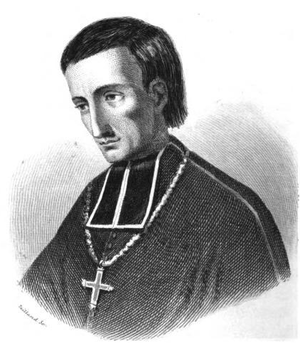
Paul Georges Marie Dupont des Loges, né à Rennes le 11 novembre 1804, et décédé le 18 août 1886, est un ecclésiastique et homme politique d'origine française qui fut évêque de Metz et député au Reichstag au XIXᵉ siècle.